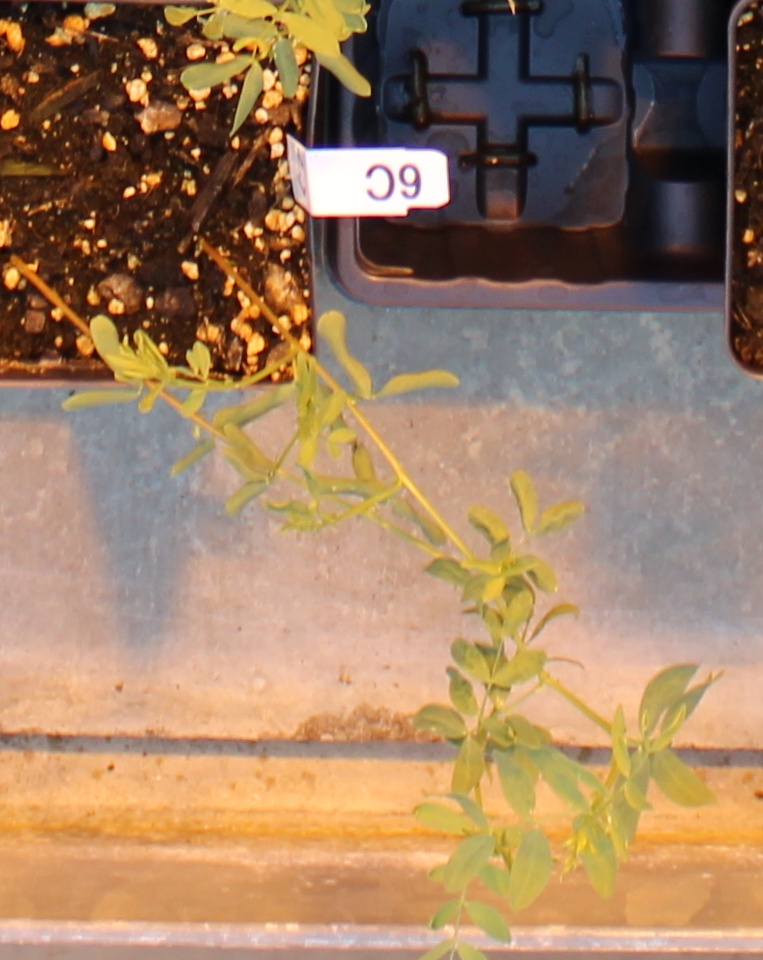
Label: Lentil